Ford Escort (Europe)

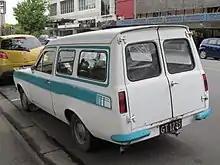
Ford Escort MK I van

There was a 1300GT performance version, with a tuned 1.3 L crossflow (OHV) engine with a Weber carburetor and uprated suspension. This version featured additional instrumentation with a tachometer, battery charge indicator, and oil pressure gauge. The same tuned 1.3 L engine was also used in a variation sold as the Escort Sport, that used the flared front wings from the AVO range of cars, but featured trim from the more basic models. Later, an "executive" version of the Escort was produced known as the "1300E". This featured the same 13" road wheels and flared wings of the Sport, but was trimmed in an upmarket fashion for the time, with wood trim on the dashboard and door cappings.